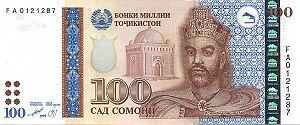
Ismaïl ibn Ahmad est un émir perse samanide de la Transoxiane de 892 à 907 et du Khorassan de 900 à 907. Son règne voit l'émergence des Samanides comme une puissante force. Il était le fils d'Ahmad ibn Asad.